Smalltooth sand tiger

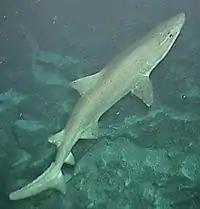
Smalltooth sand tiger at the Northampton Seamount: In the open ocean, this species is strongly associated with submarine ridges and seamounts.

The smalltooth sand tiger is a strong-swimming shark that may be encountered singly or in aggregations of up to five individuals. Catch records suggest this species may cover long distances in oceanic waters along underwater ridges or "hopping" between seamounts. It has a very large, oily liver, which allows it to maintain neutral buoyancy in the water column with minimal effort. At a location called "Shark Point" off Beirut, Lebanon, small groups of smalltooth sand tigers appear every summer on rocky reefs at a depth of . The same individuals have been documented returning to this site year after year. Their purpose there is unknown, being speculated to relate to mating. When confronted, these sharks have been observed to stall, gape their mouths, turn around, and shake their tails towards the perceived threat.